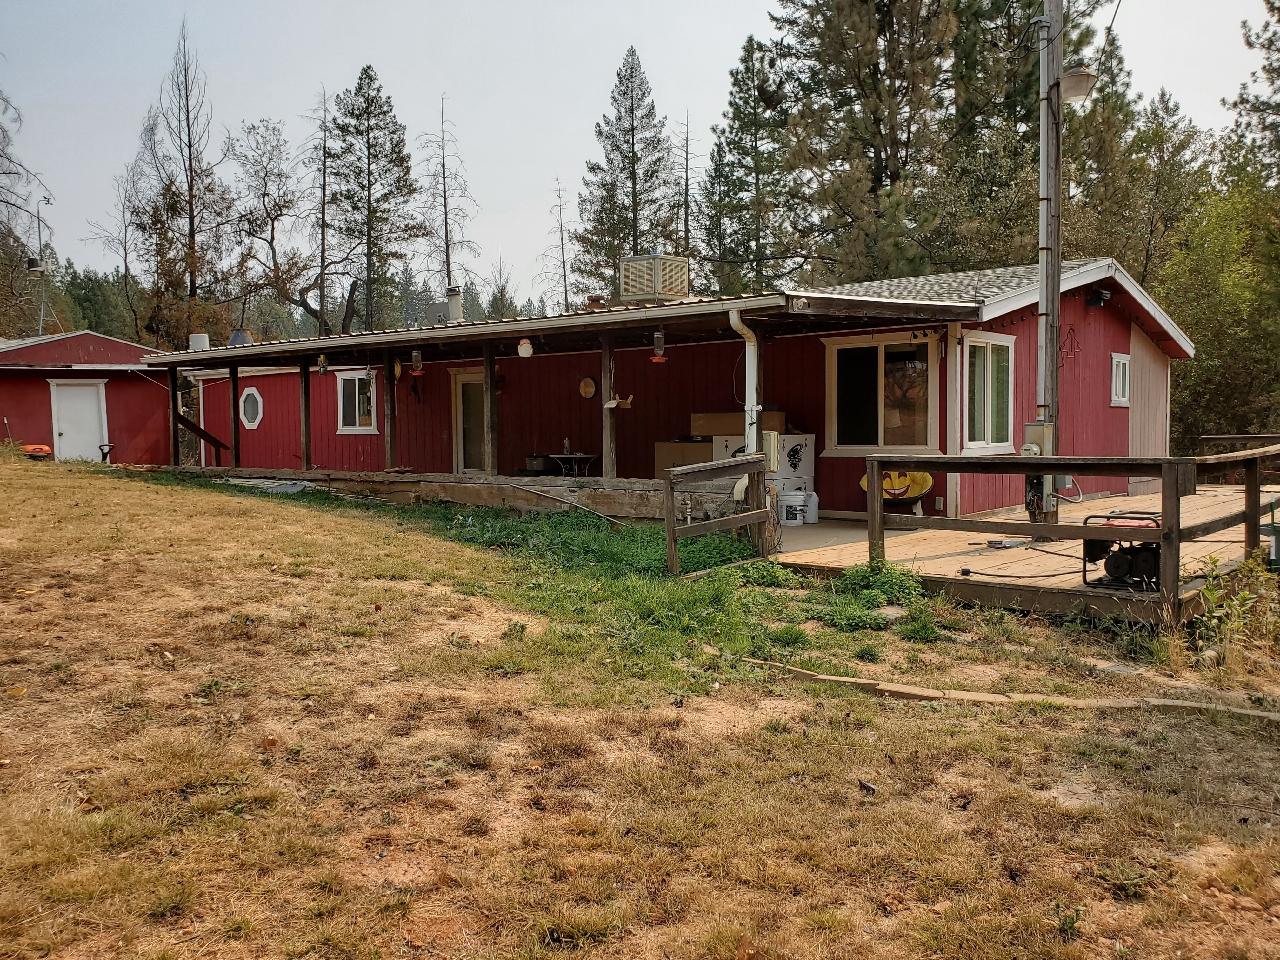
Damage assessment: no_damage